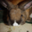
Label: rabbit